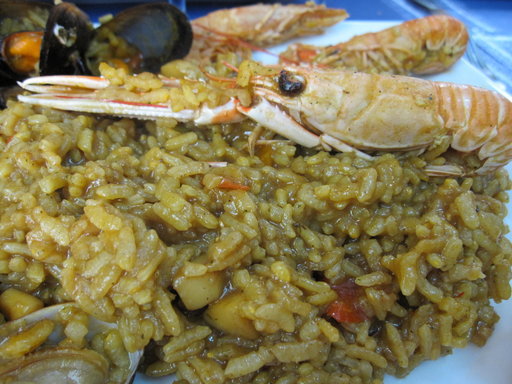
Label: paella